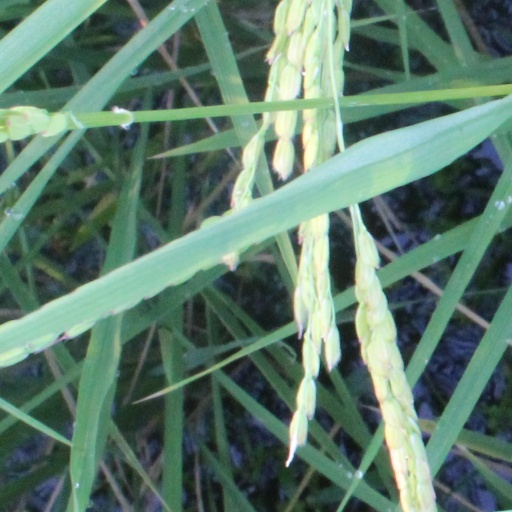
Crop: rice